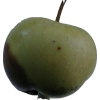
Label: Apple 12